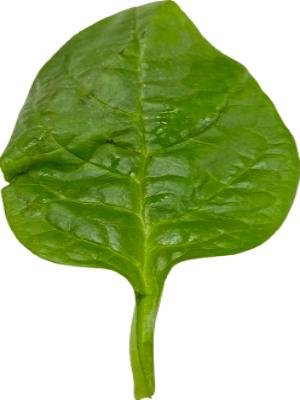
Label: Healthy-Leaf